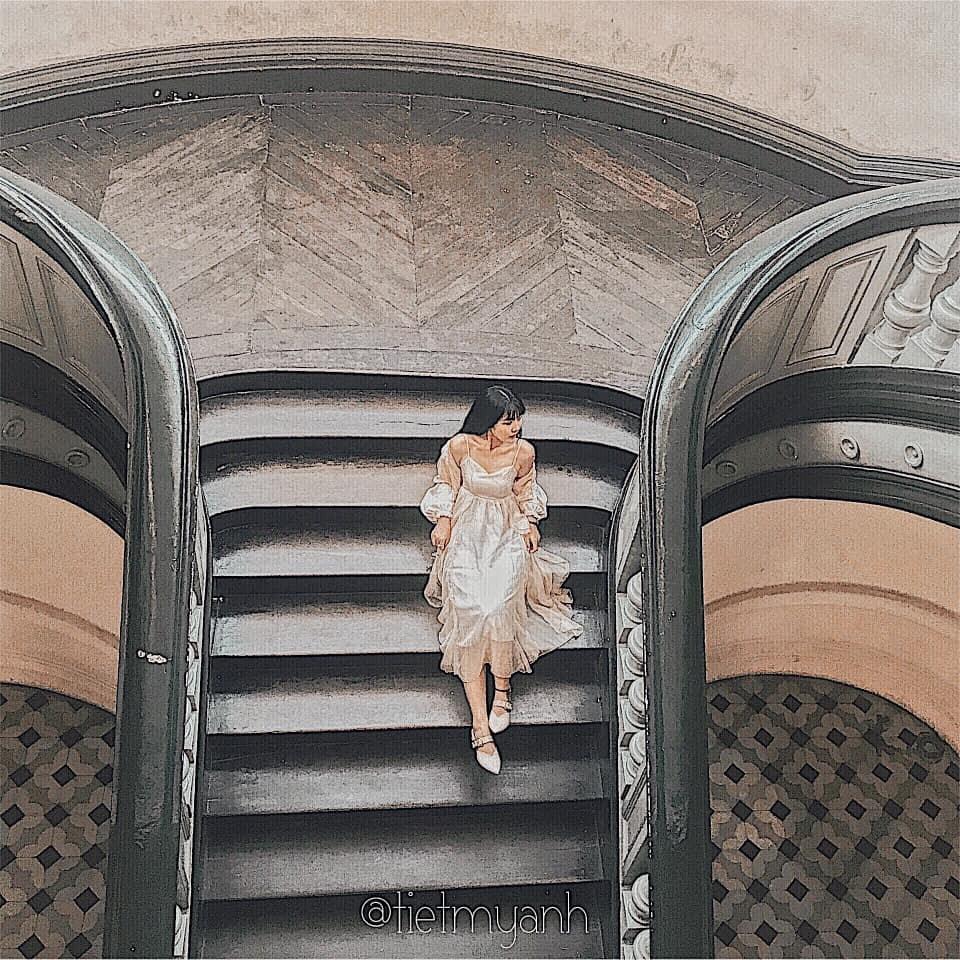
có một người đang ngồi trên cầu thang